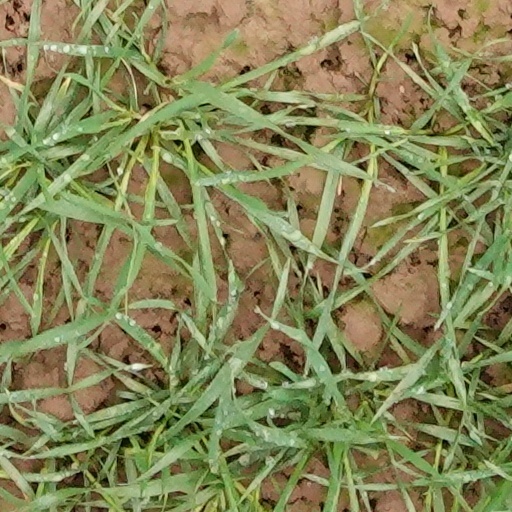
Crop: wheat